Alain Aspect

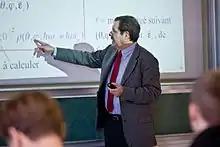
Picture of Alain Aspect

Aspect was deputy director of the French "grande école" École supérieure d'optique until 1994. He is a member of the French Academy of Sciences and French Academy of Technologies, and a professor at the École Polytechnique.